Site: brandenburg
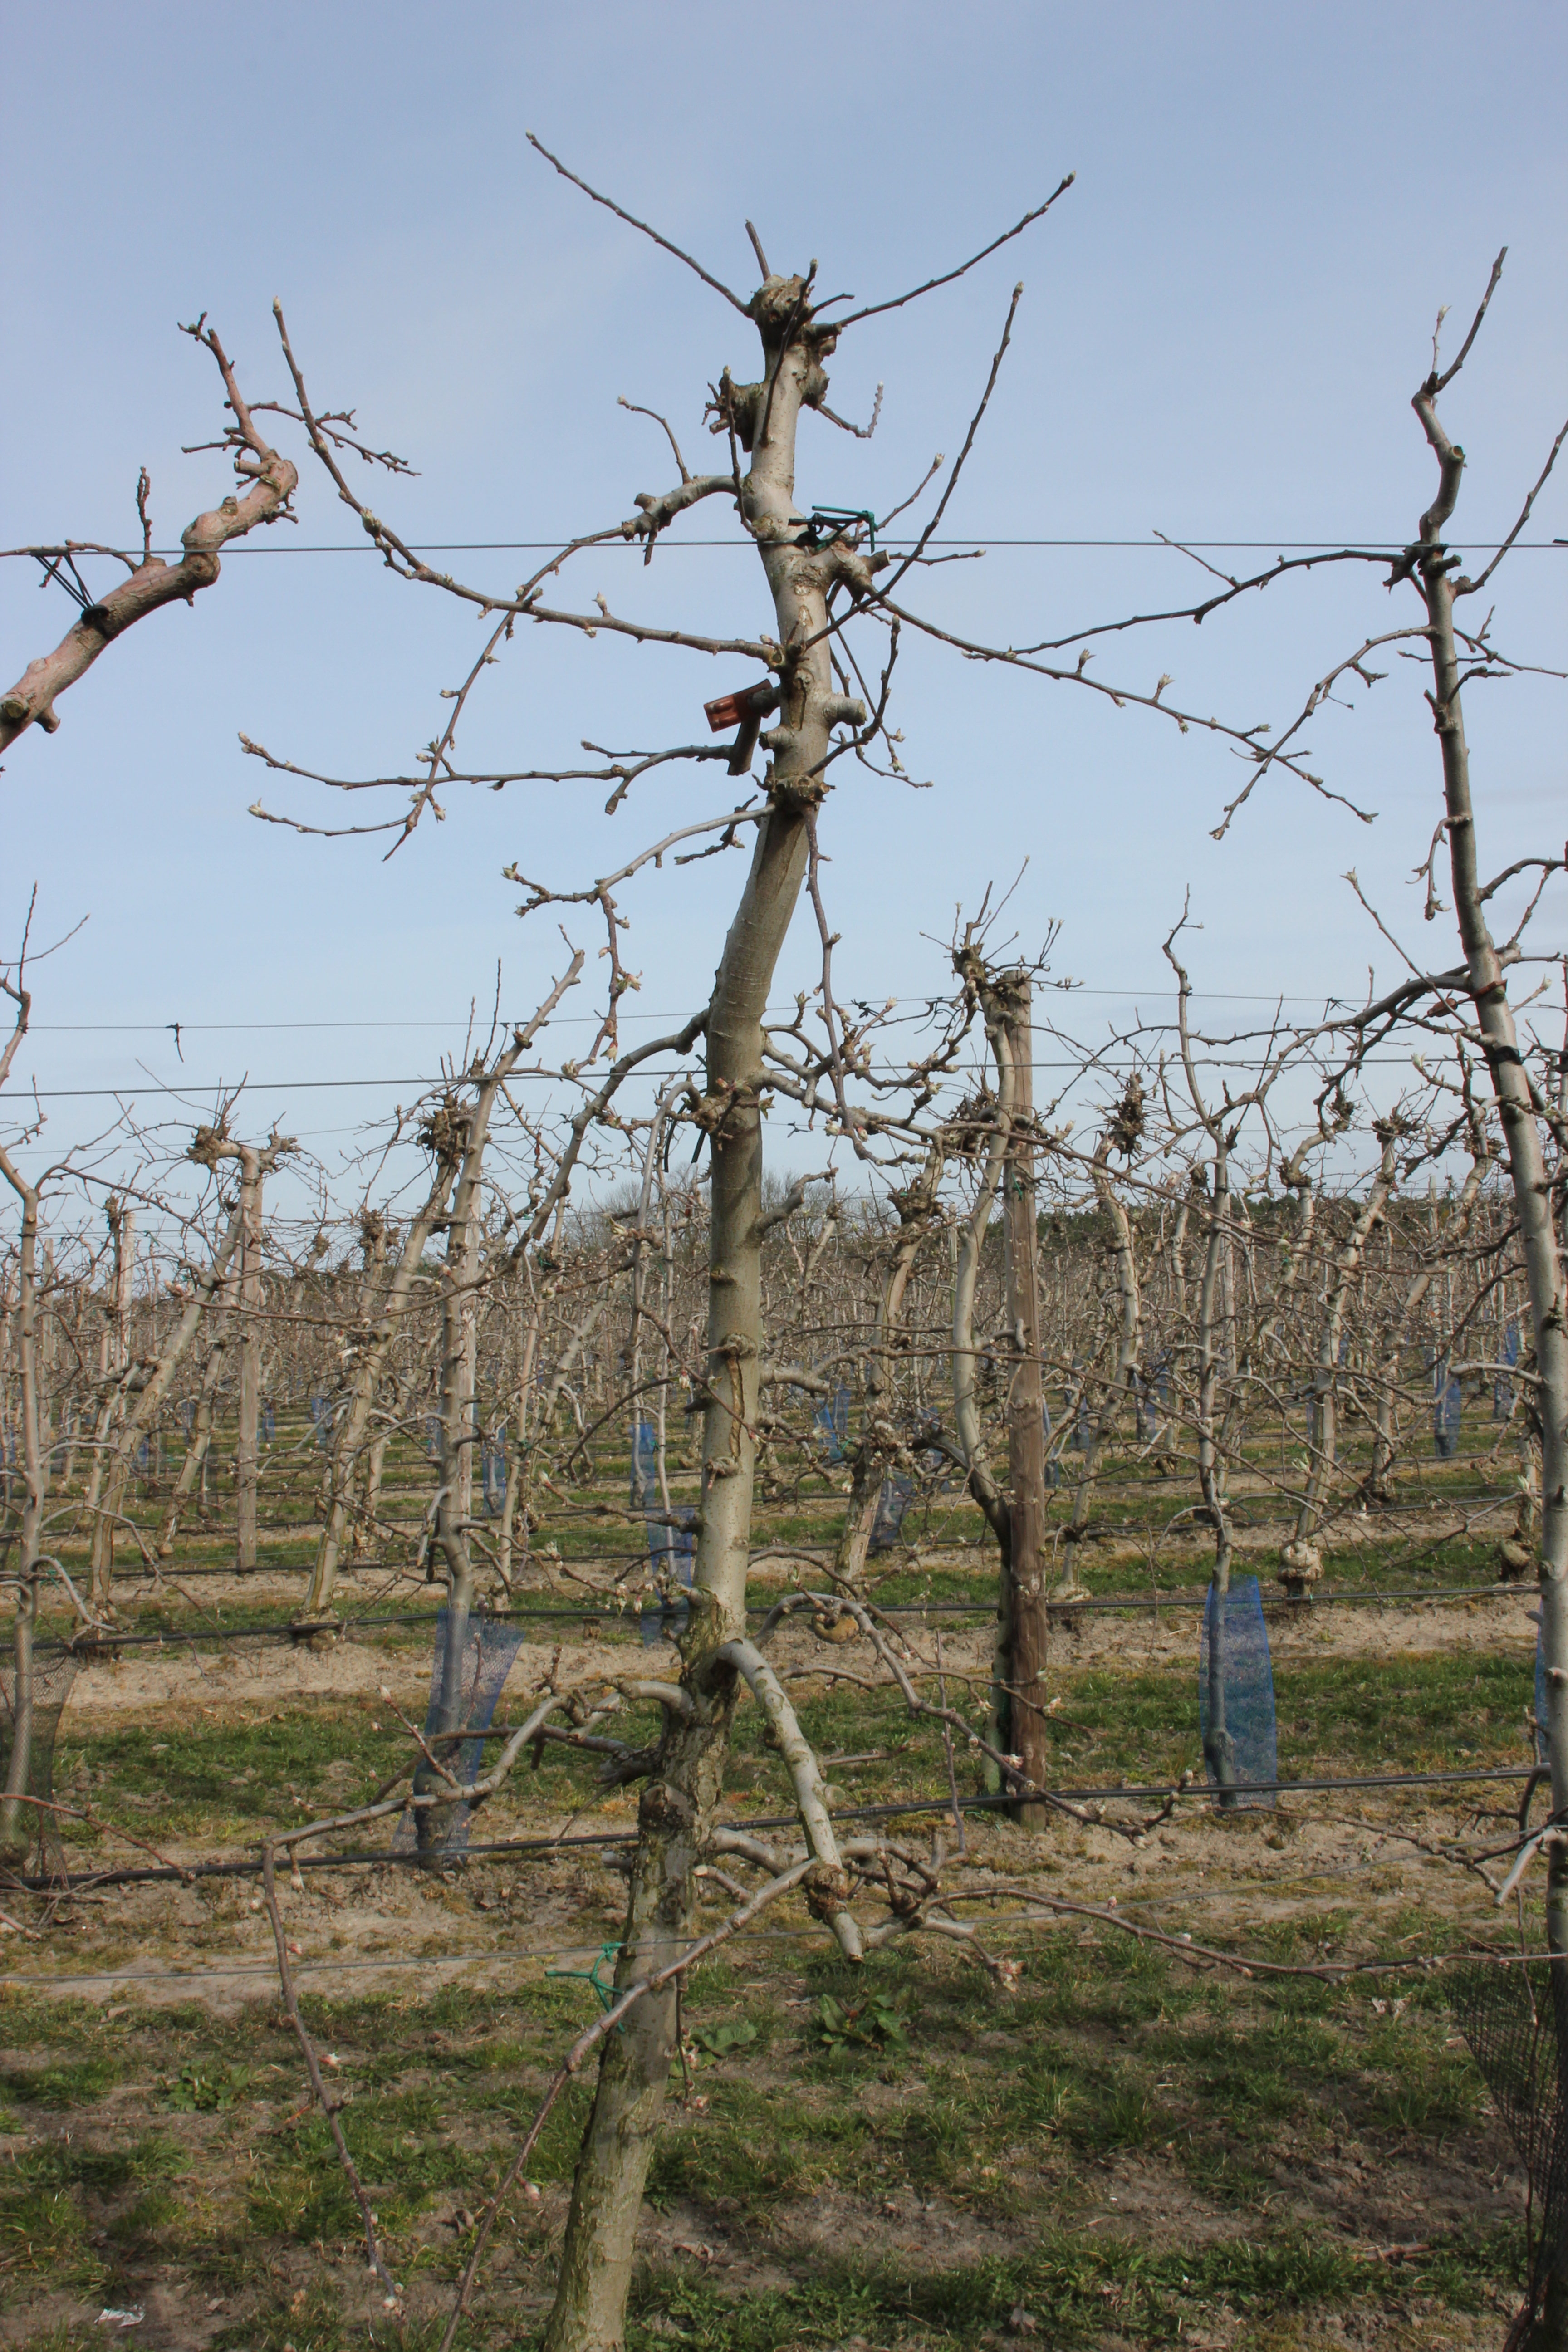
Growth stage (BBCH 54): Inflorescence emergence